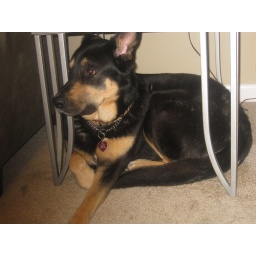
big dog under a little table 002